Daniel Dorall

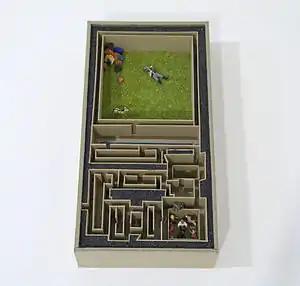
Daniel Dorall, "Asylum", 2005, Cardboard, sand, plastic, hydrocryl, 20 x 10 × 4 cm

Dorall's work has strong links to the Surrealist tradition of representing scenarios from the unconscious: "His exquisite structures perform in the manner of our most puzzling dreams; they make perfect sense while also being completely irrational"